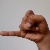
The image shows a hand gesture representing the letter 'J' in Indian Sign Language.